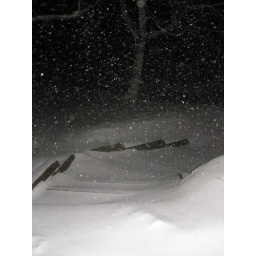
Snowy night with tree brances in front of my house in Midhurst.